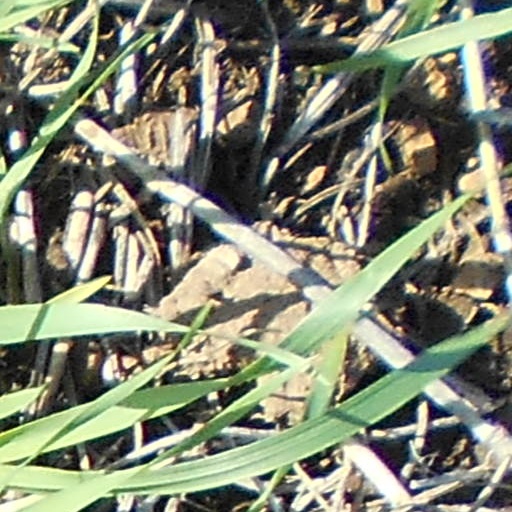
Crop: wheat